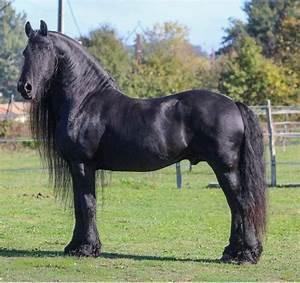
horse